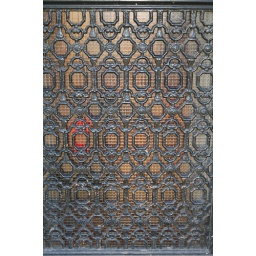
Beautiful iron work in window of entrance door of an Amsterdam canal house.